Society of the Cincinnati

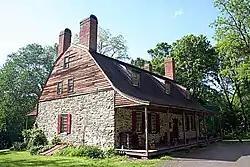
The Verplanck House (present-day Mount Gulian), Fishkill, Steuben's headquarters, where the Society was instituted May 13, 1783.

The Society is named after Lucius Quinctius Cincinnatus (c. 519 – c. 430 BC), who left his farm to accept a term as Roman Consul and served as Dictator. He was given lawful dictatorial control of Rome to meet a war emergency. When the battle was won, he relinquished his powers and went back to plowing his fields. The Society's motto reflects that ethic of selfless service: "Omnia reliquit servare rempublicam" ("He relinquished everything to save the Republic"). The Society has had three goals: "To preserve the rights so dearly won; to promote the continuing union of the states; and to assist members in need, their widows, and their orphans."